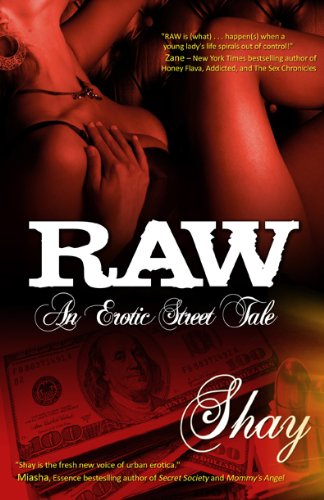
Raw: An Erotic Street Tale
Category: Buy a Kindle
From the Back Cover Money make me cum . . . money, money make me cum . . . Chastity Jones is the real thing. She's beautiful, she's classy, and she's got money to spend. Other people's money. As long as there are men around, 19-year-old Chastity will be rolling in their dough. It wasn't always like that; her father was sent to prison when she was 16, and after being placed in a foster home, she was brutally raped. She runs away, and starts stripping at a men's club, and there she catches the eye of Legend, a mysterious and handsome 6-4 hunk with straight black hair that hangs over his shoulders. His brownstone parties are famous; attended by celebrities, ballers, and hustlers alike. But the real parties are in his basement; sex parties that include girl-on-girl action, and even kinkier fares. His parties are so successful he easily clears $25,000 to $40,000 a weekend. For Chastity it's love at first sight, but try as she might Legend only treats her like a little sister, and under his tutelage Chastity is soon hanging with the big dawgs. They buy her cars, pay the rent on her condo, buy her expensive jewelry and take her on shopping sprees. But the man she wants most shows her no romantic interest; and that's Legend. And then she meets Hunter; he's a drug kingpin with millions of dollars, and also Legend's cousin. And he falls for Chastity in a big way. Suddenly Chastity is caught up in a whirlwind of money, sex, drugs and danger; and the only way out lies in death. Review "A few chapters into the story, my mouth literally dropped open...like, no Shay didn't. The story is raw and uncut. Shay just may be crowned the new "queen of erotica."" -- APOOO BookClub "APOOO Book Club. www.apooo.com""Raw is what happens when a young girl's life spins out of control." -- Zane, New York Times bestselling author of Addicted, The Sex Chronicles, "blurb endorsement from Zane""RAW as in uncut and uncensored. RAW as in cold, bad-ass, tight shit!" -- Rob Ruiz, author of Urban Caesar and She Loves Me, He Loves Me Not "book cover blurb endorsement from Ruiz""Shay is the fresh new voice of urban erotica." -- Miasha, Essence Bestselling author of Secret Society and Mommy's Angel "book cover blurb from Miasha""Shay promises readers an erotic street tale with Raw and she delivers." -- Coast-to-Coast Readers "Coast-to-Coast Readers Book Club" About the Author Shay is the psuedonym used by the author, a 21-year-old native New Yorker and college student who has dreamt, since childhood, of being a writer. RAW is her first published book.
Features: Chastity Jones is the real thing. She’s beautiful, she’s classy, and she’s got money to spend. Other people’s money. As long as there are men around, 19-year-old Chastity will be rolling in their dough. At 16 her mother was killed, her father sent to prison, and she’s sent to foster care. Then she meets Legend, a mysterious sex party promoter, and it’s love at first sight, but try as she might Legend treats her like a little sister –and under his tutelage Chastity is hanging with the big dawgs. They buy her cars, pay the rent on her condo, buy her expensive jewelry and take her on shopping sprees. And then she’s introduced to Hunter, Legend’s drug kingpin cousin.. Suddenly Chastity is caught up in a whirlwind of money, sex, drugs and danger – and the only way out lies in death.